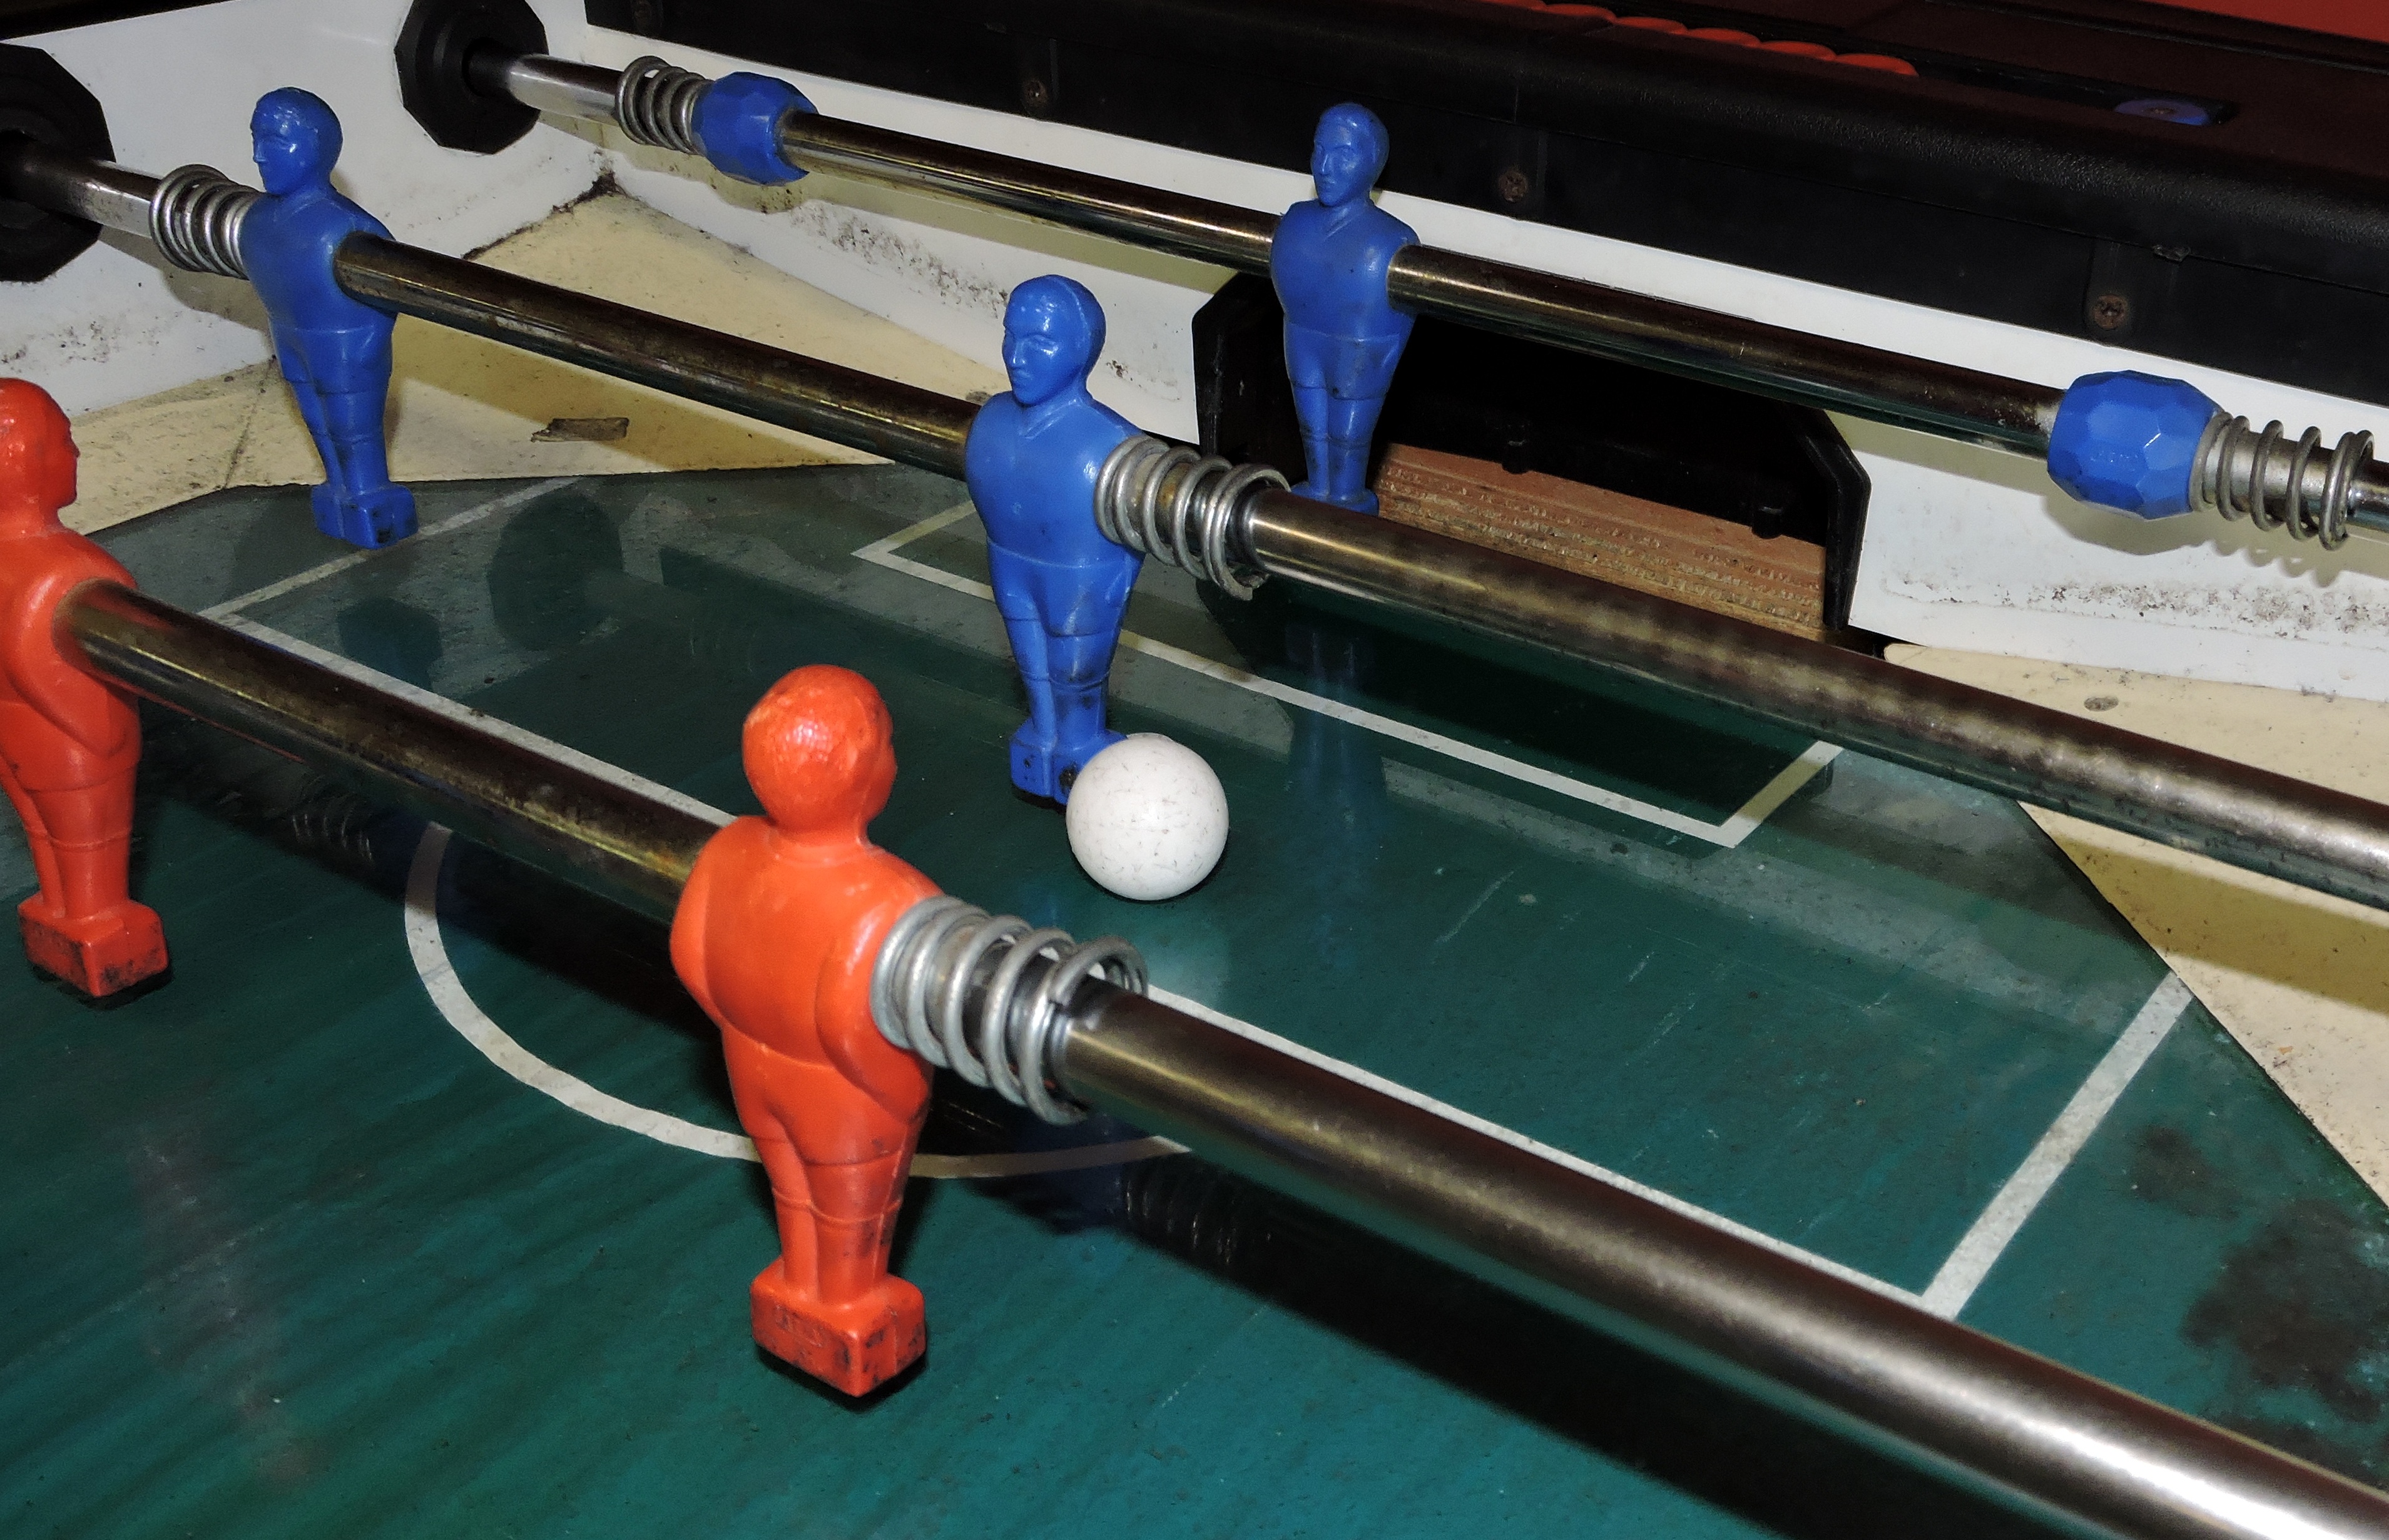
sport, game, play, recreation, pool, red, blue, football, leisure, weapon, player, foosball, fun, team, ball, games, tournament, entertainment, goalkeeper, football player, playing field, automotive exterior, pocket billiards, cue sports, cue stick, billiard table, balilla